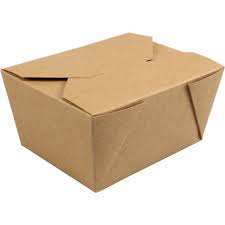
Waste category: cardboard